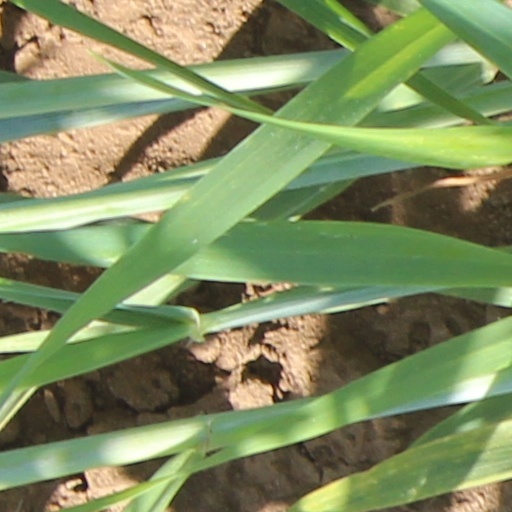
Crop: wheat